Operation Market Garden

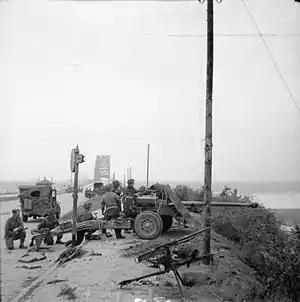
A British 17-pounder anti tank gun protects the road embankment south of the Nijmegen road bridgethe Allies managed to repel the German counteroffensive from 30 September to 8 October

Further west, the remnants of the 1st Airborne Division were gathering at Oosterbeek for their last stand; those already there were not seriously challenged by the enemy that day. To the east of the village, the 1st, 3rd and 11th Parachute Battalions and the 2nd South Staffordshires were organised into a defensive position. In desperate fighting later in the day, they repulsed an enemy attack which threatened to cut the division off from the Rhine and seal the fate of the bridgehead.